Ulta (film)

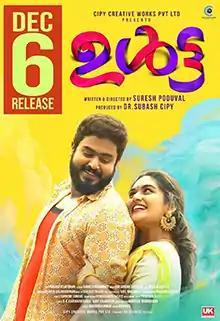
Theatrical release poster

Ulta is a 2019 Indian Malayalam-language action comedy film film written and directed by Suresh Poduval (in his directorial debut) and produced by Subash Cipy. The film stars Gokul Suresh, Anusree and Prayaga Martin, with Siddique, Ramesh Pisharody, Kalabhavan Shajohn and Surabhi Lakshmi in supporting roles.